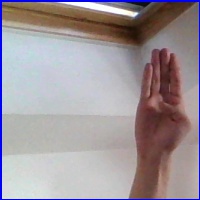
Letra: B